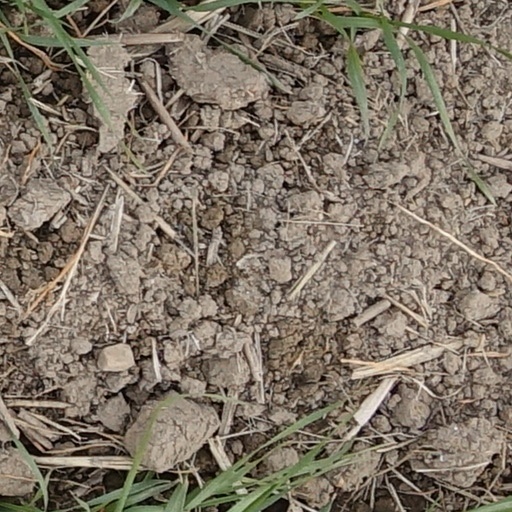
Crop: wheat